Moses Ferst

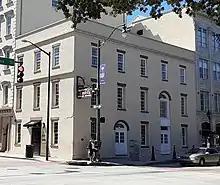
Today's 103 West Bay Street in Savannah, where Ferst was in business before moving across the street to new premises

Ferst was born in 1828 in Altdorf bei Nürnberg, Bavaria, Germany. His family emigrated to the United States in the early 1840s. They settled in New York, where Ferst later founded a wholesale grocery business, Lehman and Ferst, which became very successful. A Jew, he became a member New York's B'nai B'rith Lebanon Lodge.